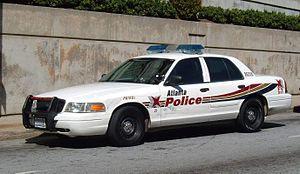
L'Atlanta Police Department est l'agence de police municipale de la ville d'Atlanta, dans l’État américain de Géorgie.